Welcome to Waikiki

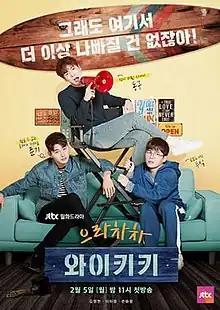
Promotional poster

Welcome to Waikiki is a 2018 South Korean television series starring Kim Jung-hyun, Lee Yi-kyung and Son Seung-won. It aired on JTBC from February 5 to April 17, 2018, every Monday and Tuesday at 23:00 (KST).